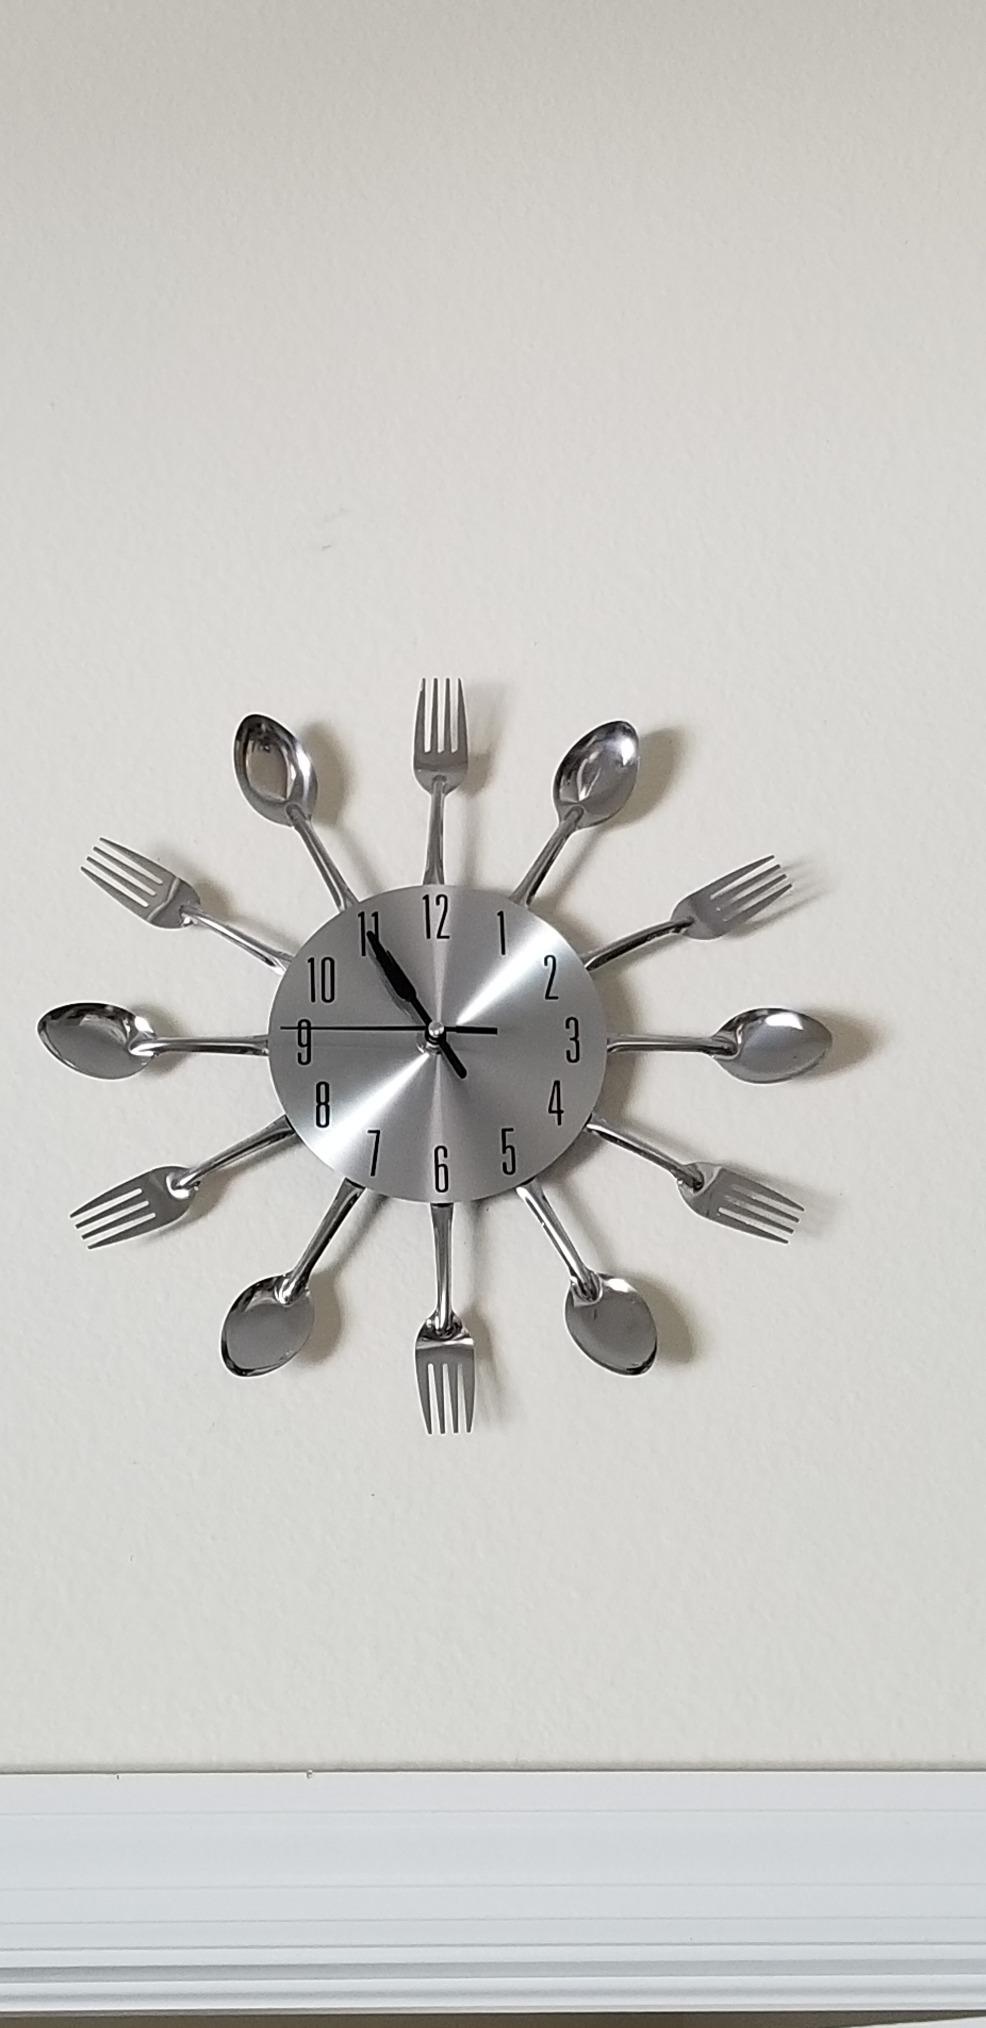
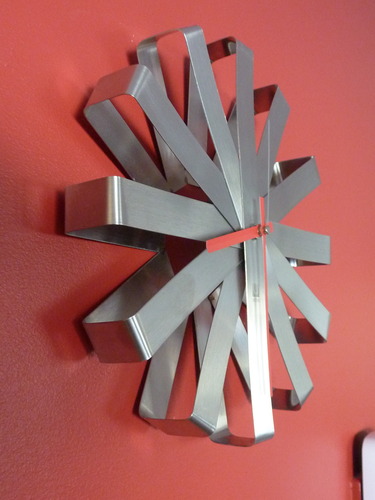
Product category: clock
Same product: no